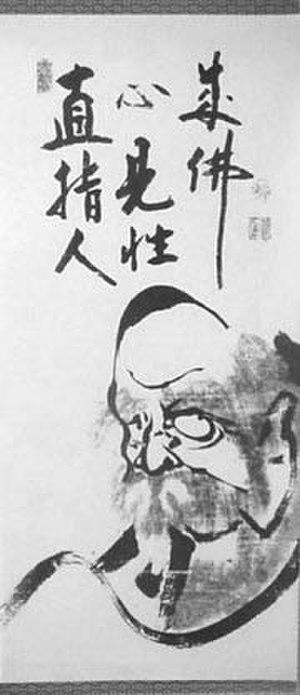
La peinture japonaise, l'un des plus anciens et des plus raffinés des arts visuels japonais, comprend une grande variété de genres et de styles. Comme c'est le cas dans l'histoire des arts japonais en général, la longue histoire de la peinture japonaise présente à la fois la synthèse mais aussi la concurrence entre l'esthétique japonaise native et l'adaptation d'idées importées, principalement de la peinture chinoise, particulièrement influente dans un certain nombre de domaines.